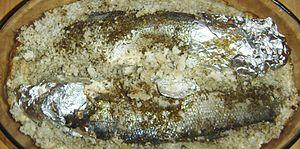
Bar en croûte de sel de Guérande en cours de démoulage
Le bar commun ou bar européen, surnommé loup ou perche de mer, est une espèce de poissons principalement marins qui entrent parfois en eau saumâtre et en eau douce, appartenant à la famille des moronidés. Cette espèces est en nette régression et fait donc l'objet de mesures de gestion.